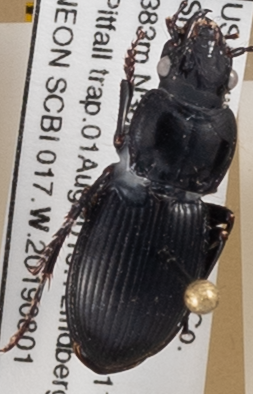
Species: Cyclotrachelus sigillatus
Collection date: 2019-08-01
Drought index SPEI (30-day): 0.216
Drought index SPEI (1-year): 2.09
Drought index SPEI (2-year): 2.09